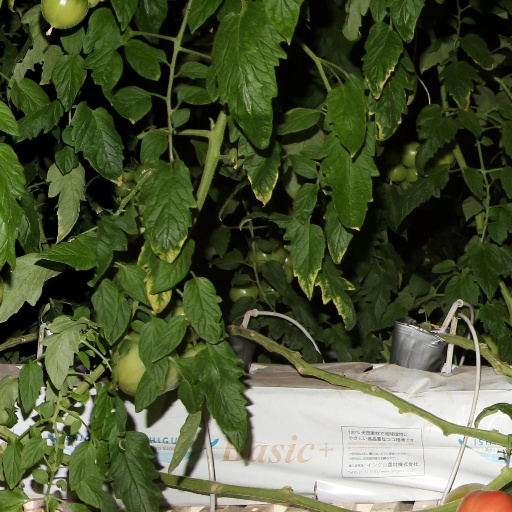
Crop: tomato